Nemfidius

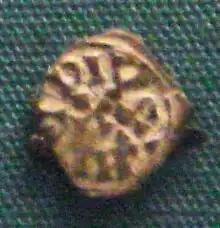
Base silver coin of Nemfidius, patriarch of Provence, 700–710, minted at Marseille.

Nemfidius was Patriarch of Provence around 700 CE, during the time of Pepin of Herstal (687–714). He was succeeded by Antenor. Nemfidius issued coins, some of which have reached us.